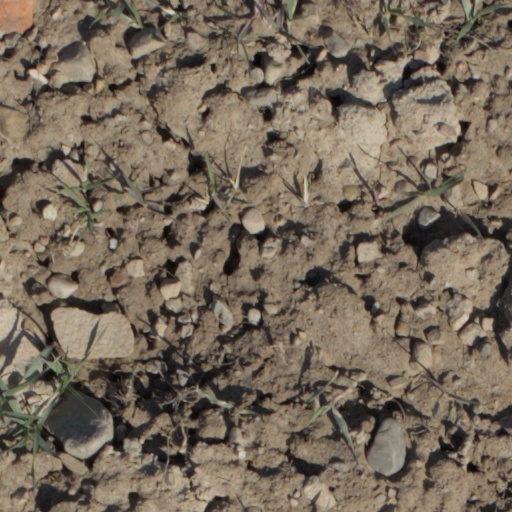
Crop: wheat